Maurizio Landini

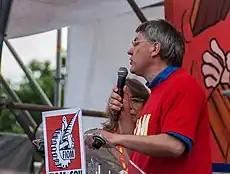
Maurizio Landini addressing the crowd during a FIOM strike in 2013

In 2014 Landini became a hard critic and opponent of centre-left Prime Minister, Matteo Renzi. Tensions rose up due to Renzi's huge labour market reform, called "Jobs Act", which provided, among others, the abolition of Article 18 of Workers' Statute, which protected workers from unjustified dismissals. The proposal was heavily criticised by Landini and CGIL's General Secretary Susanna Camusso, who announced a public protest. On 25 October, almost one million people took part in a mass protest in Rome, organised by the CGIL in opposition to the labour reforms of the government. Some high-profile members of the left-wing faction of the Democratic Party also participated in the protest. On 8 November more than 100,000 public employees protested in Rome in a demonstration organised by the three trade unions. Despite the mass protests, in December, the Parliament approved the "Jobs Act".